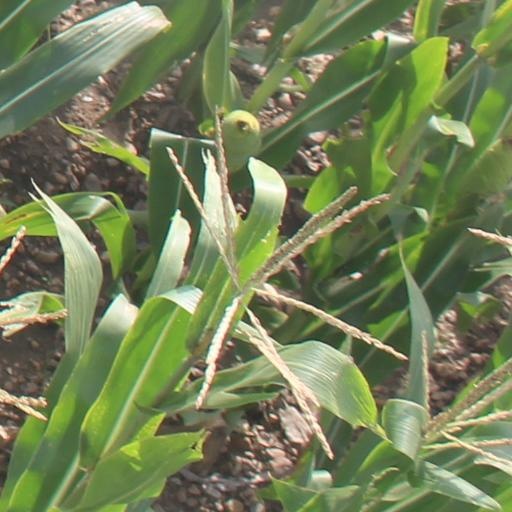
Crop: maize; corn